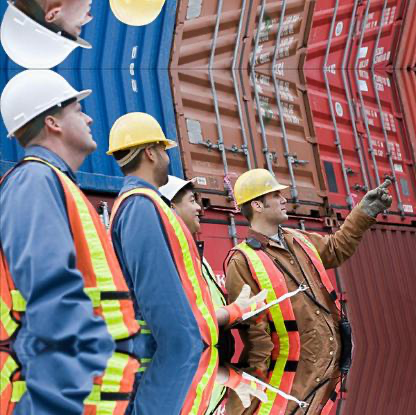
Objects in the image:
label: helmet
label: helmet
label: helmet
label: helmet
label: helmet
label: helmet